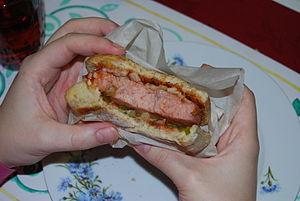
Cette page présente différents sandwichs et tartines existant à travers le monde.